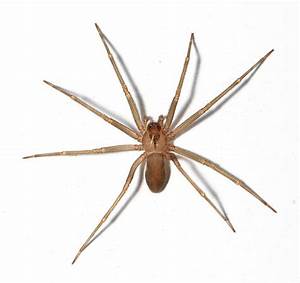
Label: spider